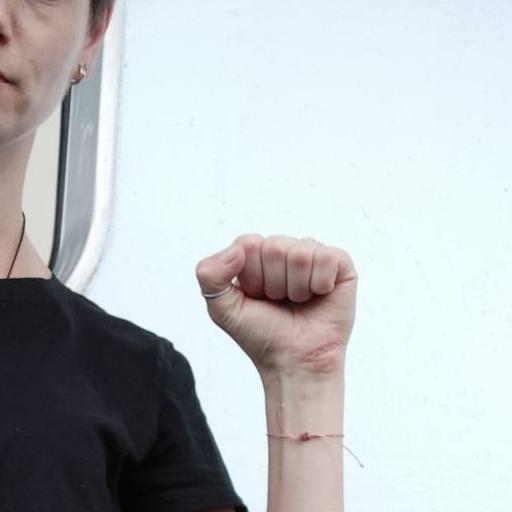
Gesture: fist